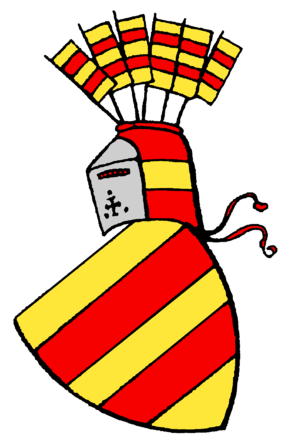
Moritz 1. af Oldenburg
Moritz 1. af Oldenburg, var greve af Oldenburg i Nordtyskland fra 1167 til 1209.